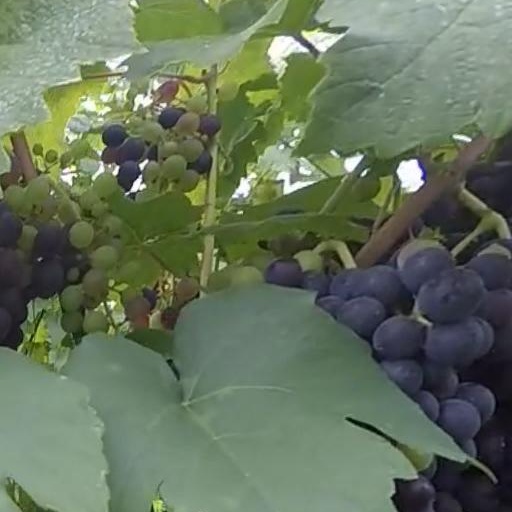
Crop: grape